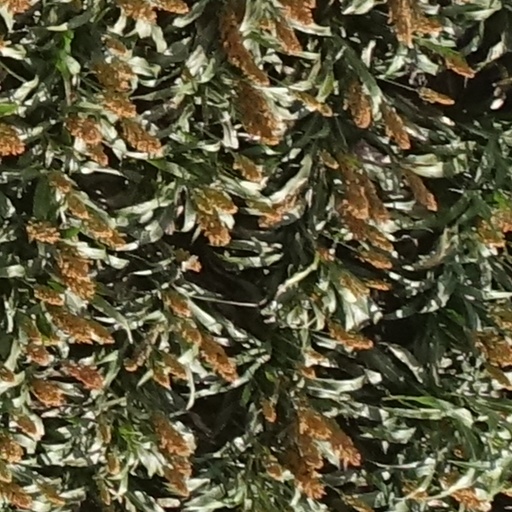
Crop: sorghum